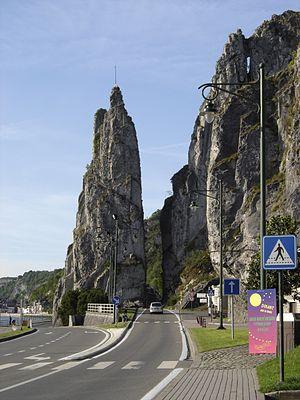
La bataille des Ardennes est le nom donné à l'ensemble des opérations militaires qui se sont déroulées en Ardennes pendant l'hiver 1944-1945. Le théâtre des opérations se déroule presque exclusivement en Belgique orientale, principalement en Ardenne belge avec, pour objectif final, la reconquête du port d'Anvers, mais l'offensive allemande sera stoppée avant même d'atteindre la Meuse. La bataille commence le 16 décembre 1944 par une attaque surprise allemande, à laquelle on a donné le nom d'« offensive von Rundstedt ». Le Generalfeldmarschall von Rundstedt y était opposé : il estimait que l'objectif était trop ambitieux.
Le rocher Bayard est une spectaculaire aiguille rocheuse d’une quarantaine de mètres de haut se trouvant en bord de Meuse, entre Dinant et Anseremme, dans la province de Namur. Associée à l’ancienne légende ardennaise des quatre fils Aymon, elle est une curiosité touristique importante de la région.
La Wallonie est une région culturelle et historique occupant le sud de la Belgique. Elle appartient principalement au domaine linguistique roman, par opposition au domaine linguistique germanique du nord. Ce concept de « terre romane » dont le nom a été inventé en 1886 est la base des revendications du mouvement wallon. Elle se concrétise politiquement par la création en 1970 de la région de langue française et de la Région wallonne qui deviendra en 1980 l'institution politique gouvernant la Wallonie. Elle a pour capitale Namur.
Dinant [dinɑ̃] est une ville francophone de Belgique située en Région wallonne et en Ardenne belge, chef-lieu d'arrondissement en province de Namur.